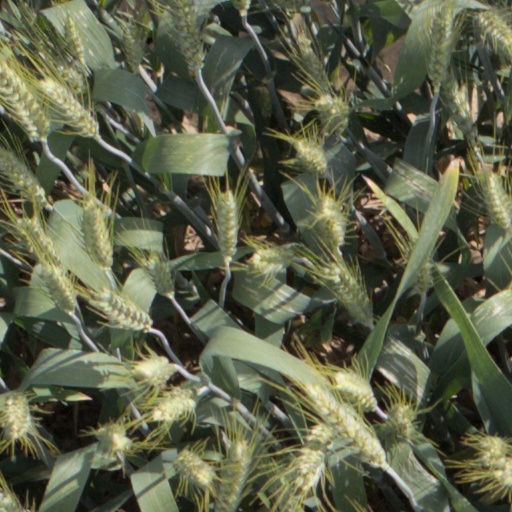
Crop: wheat